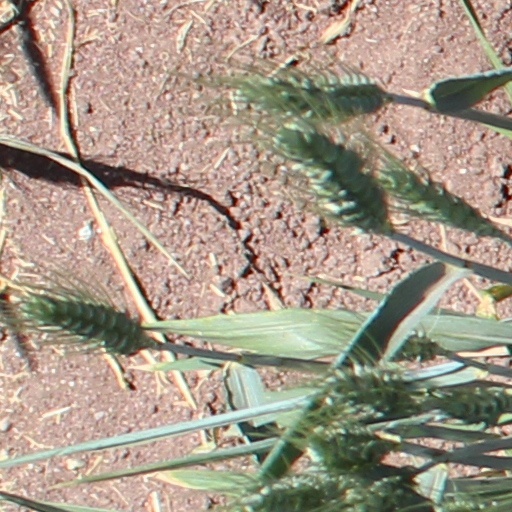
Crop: wheat